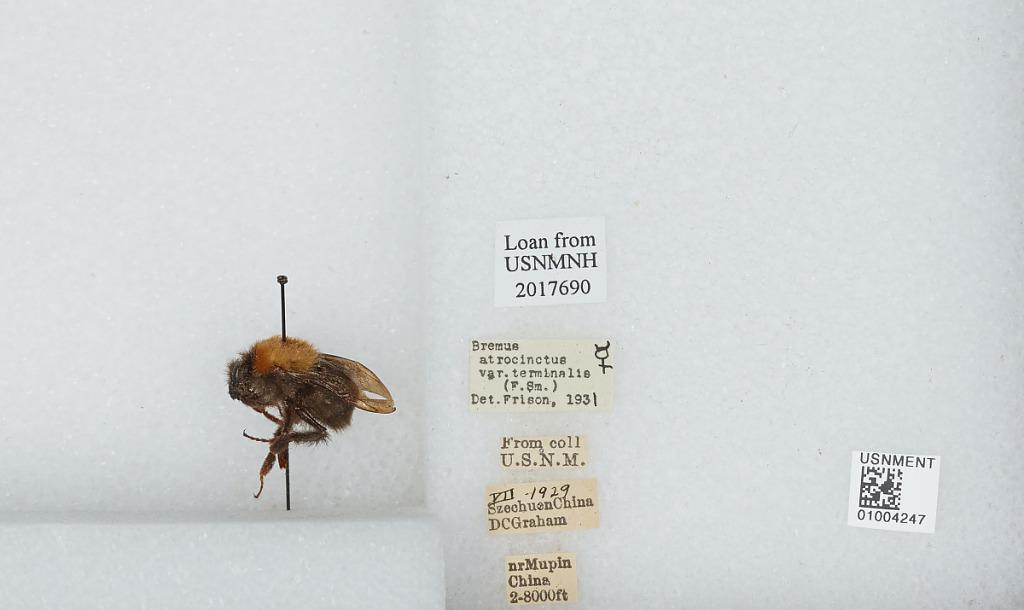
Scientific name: Bombus (Festivobombus) festivus Smith
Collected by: D. Graham
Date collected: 1929-7-
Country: China
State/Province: Sichuan
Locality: near Muping, formerly Mupin
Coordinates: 30.3692, 102.814